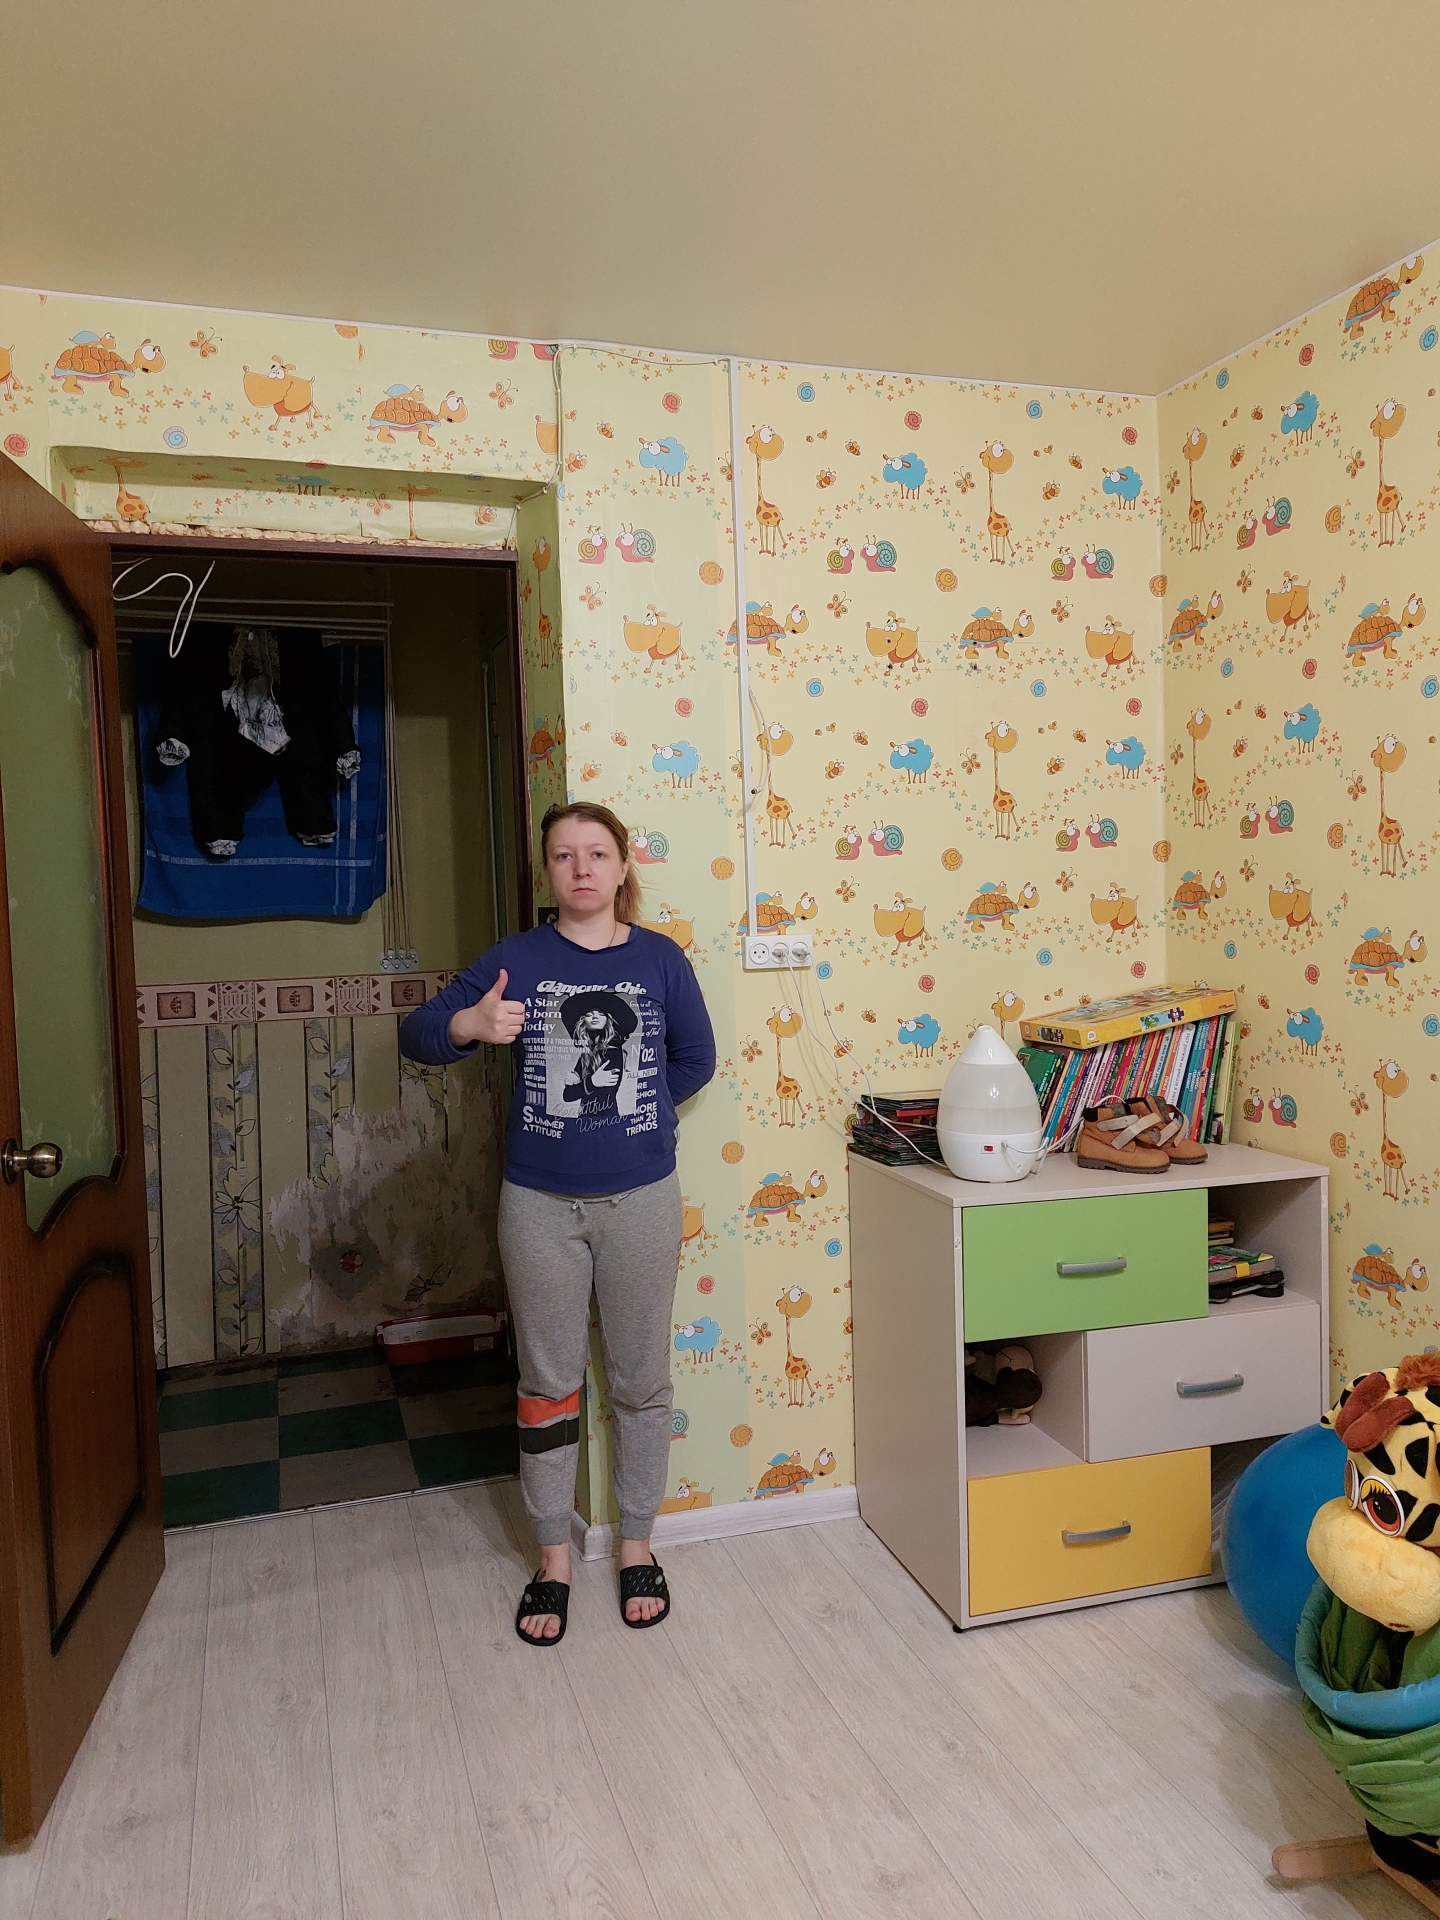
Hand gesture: like